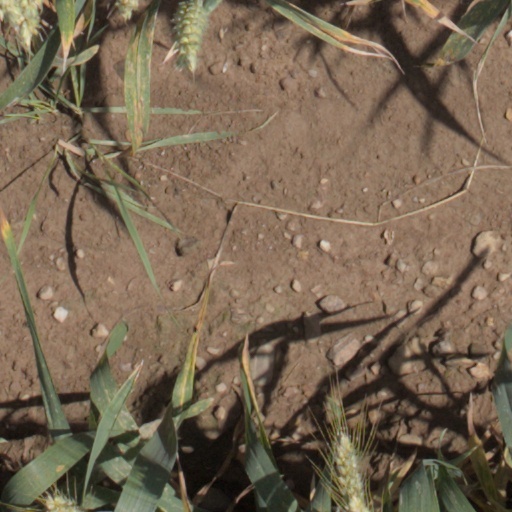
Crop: wheat